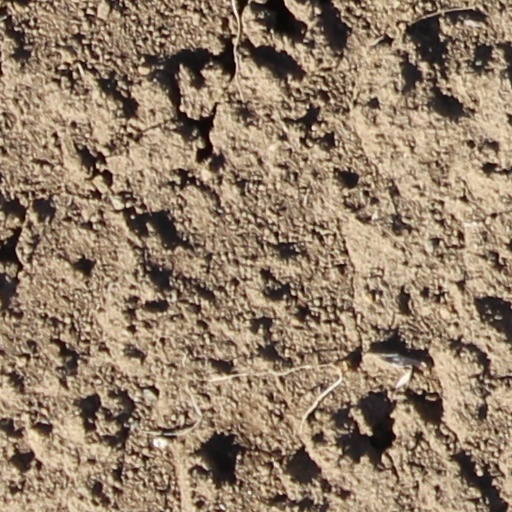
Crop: wheat